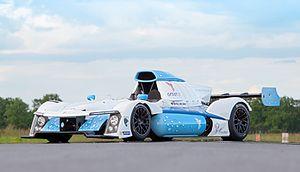
Vue 3/4 avant de la Green GT H2, voiture de course propulsée par un groupe 100% électrique-hydrogène, pendant un roulage sur le circuit de Lurcy-Lévis.
Une pile à combustible est une pile dans laquelle la génération d'une tension électrique se fait grâce à l'oxydation sur une électrode d'un combustible réducteur couplée à la réduction sur l'autre électrode d'un oxydant, tel que l'oxygène de l'air.
La Green GT H2, est une automobile de type compétition mue par un groupe motopropulseur électrique. Elle utilise l'hydrogène comme source d'énergie. Elle est étudiée et construite par la société suisse GreenGT et l'écurie française WELTER Racing.
GreenGT est un laboratoire d’ingénierie suisse fondé en 2008 par Jean-François Weber, ingénieur en mécanique, Christophe Schwartz, ingénieur en micro-technique spécialisé dans l’industrie automobile, et Stanislas de Sadeleer, spécialiste de l’investissement dans la haute technologique appliquée à la compétition automobile.